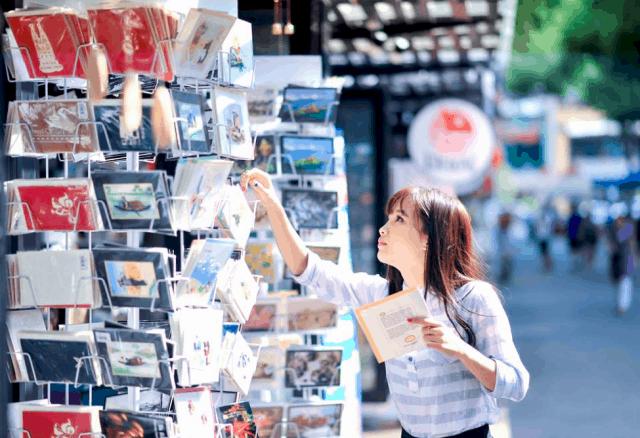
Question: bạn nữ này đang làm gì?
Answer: đang chọn mua bưu thiếp